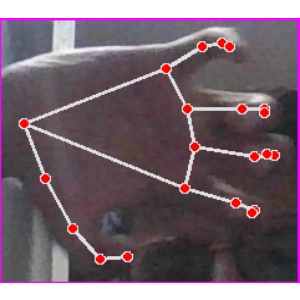
अक्षर: त